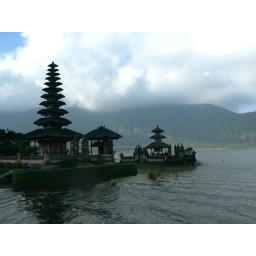
nicest temple in bali, set in a lake in a mountain, cool air, shifting clouds and sunshine.